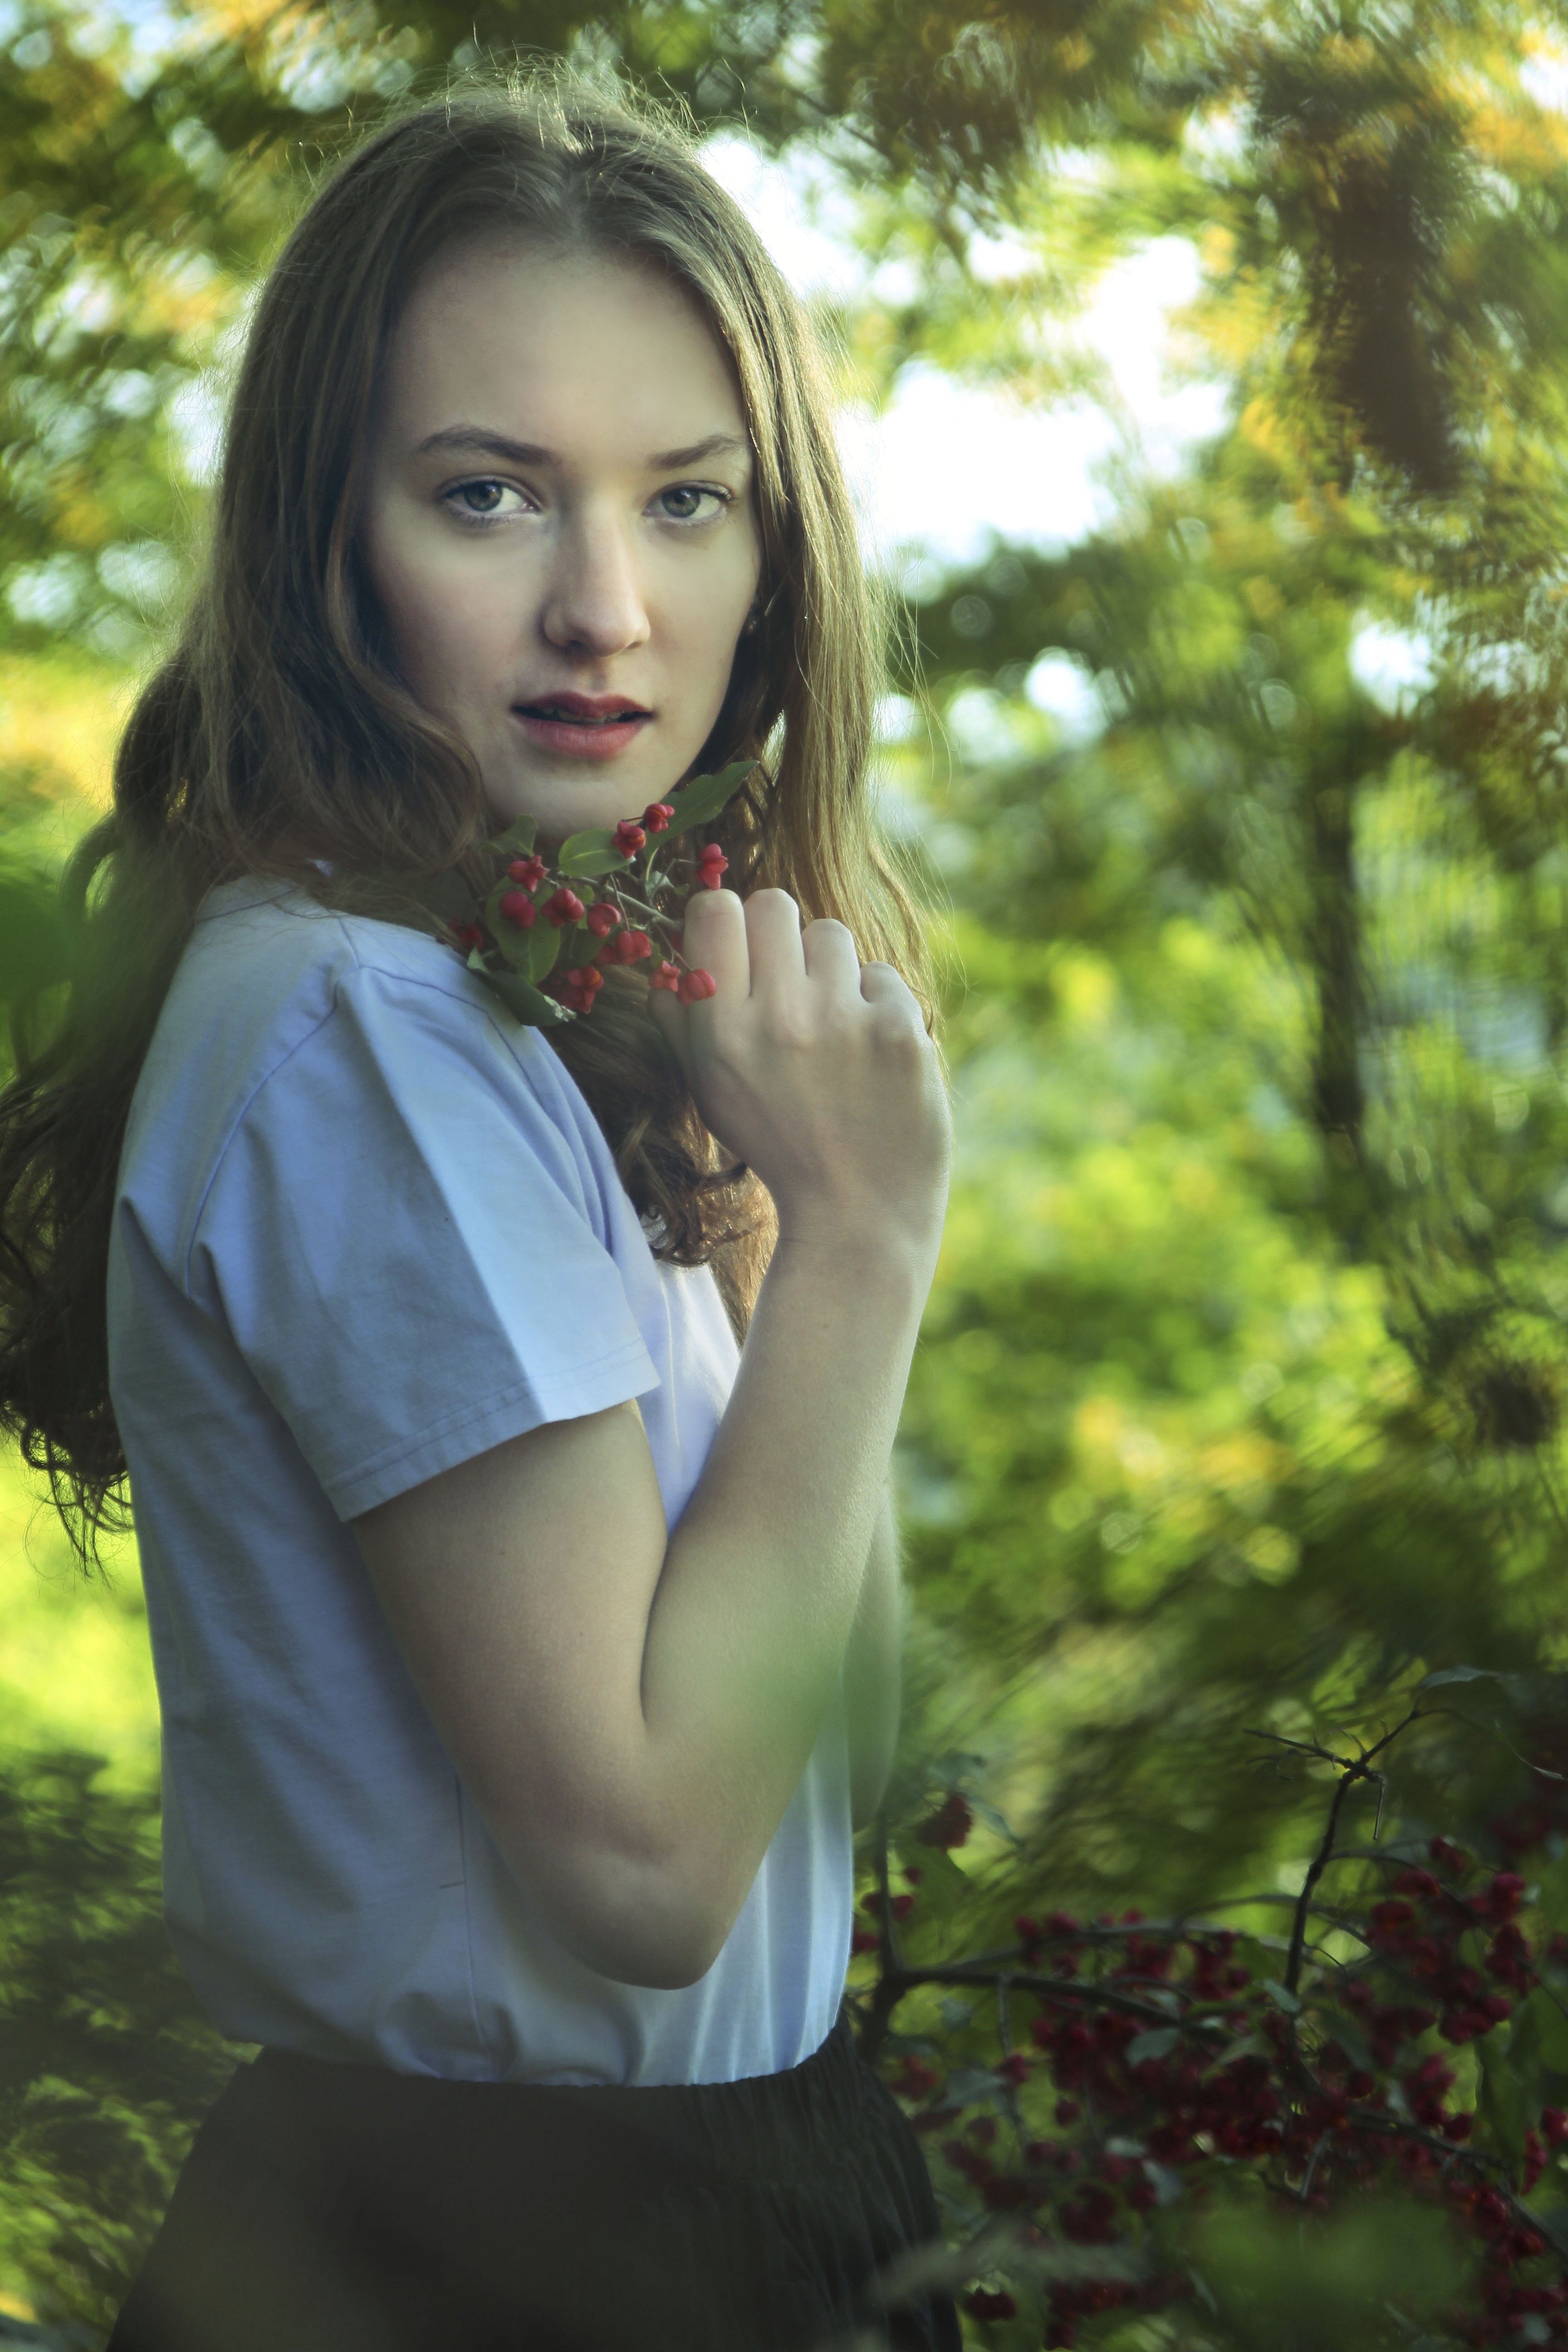
forest, grass, person, plant, girl, woman, hair, photography, sunlight, flower, portrait, model, spring, green, autumn, fashion, lady, facial expression, smile, long hair, dress, eye, photograph, beauty, photo shoot, brown hair, portrait photography